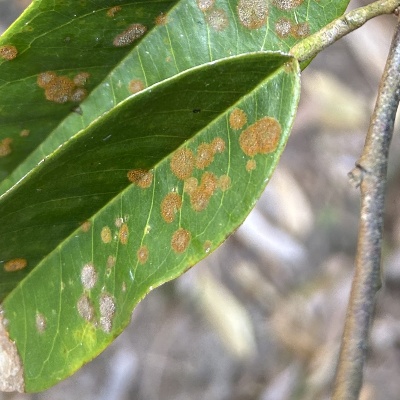
Label: Leaf_Algal